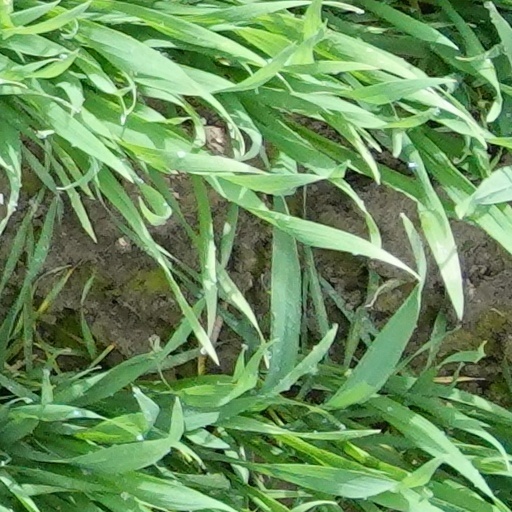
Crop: wheat